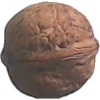
Label: Walnut 1